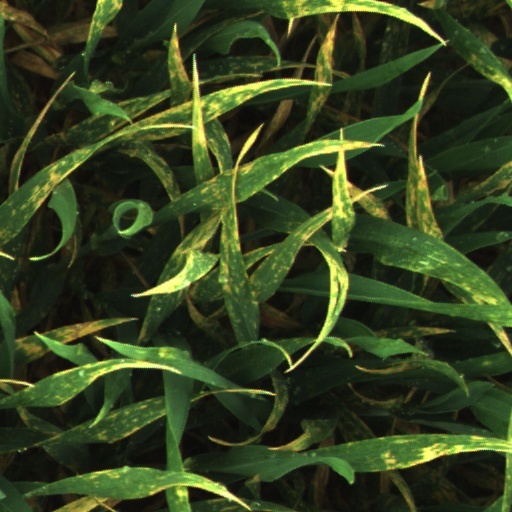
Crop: wheat